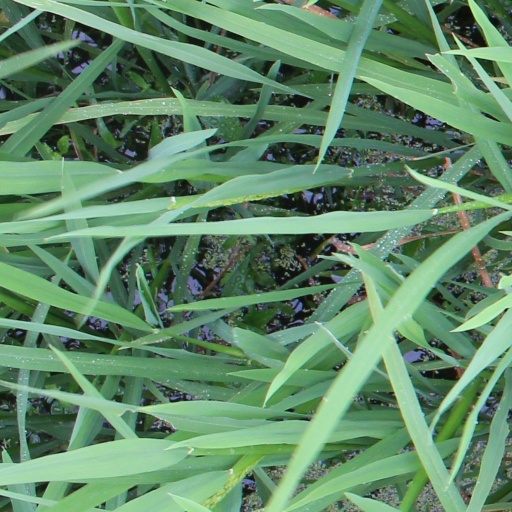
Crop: rice